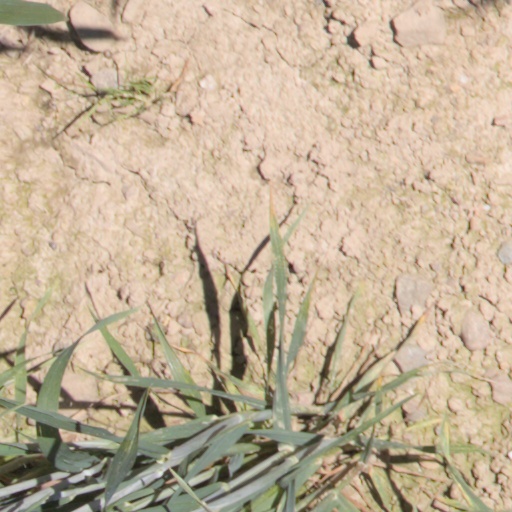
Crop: wheat